Klahoose

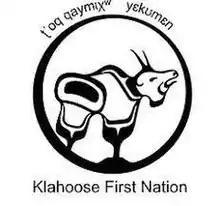
Klahoose First Nation

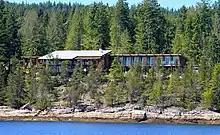
Klahoose Multipurpose Building

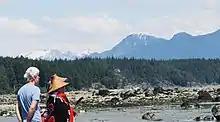
Klahoose First Nation

The ƛoʔos Klahoose are one of the three groups comprising the "ʔayʔaǰuθəm" Tla'Amin or Mainland Comox. The other two divisions of this once-populous group are the χʷɛmaɬku Homalco and Sliammon (which is a corruption of "Tla A'min"). The Klahoose, Homalco and Sliammon are, according to oral tradition, the descendants of the survivors of the Great Flood. The three groups were split by the Canadian federal government into different band councils but are known collectively as the Tla'amin, known as the Mainland Comox, and K’ómoks, the larger grouping of the Comox people, also known as the Island Comox and before the merger with the Laich-kwil-tach culture (which were known as the Sahtloot). Historically both groups are a subgroup of the Coast Salish though the K’ómoks name is from, and their language today, is the Lik'wala (Southern Kwakiutl) dialect of Kwak'wala. The ancestral tongue is the Comox language, though the Sahtloot/Island dialect is extinct.